VfL Bochum

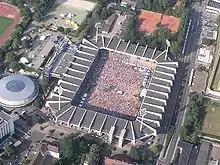
Ruhrstadion

Ruhrstadion (also known as the Vonovia Ruhrstadion under a sponsorship deal) was one of the first modern football-only stadiums in Germany. It was built in the 1970s on the traditional ground of TuS Bochum 08 at the Castroper Straße, north of the city centre.